Superman (Kingdom Come)

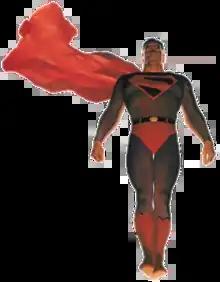
An iteration of the superhero Superman from the 1996 mini-series "Kingdom Come", as appeared on a promotional poster. Art by Alex Ross.

The Superman of "Kingdom Come" (usually referred to as Kingdom Come Superman) is a fictional character, an alternate version of Superman in the DC Comics universe. First introduced in "Kingdom Come" #1 (May 1996), Kingdom Come Superman was created by Mark Waid and Alex Ross. The character was loosely adapted in the Arrowverse crossover "Crisis on Infinite Earths", portrayed by Brandon Routh.